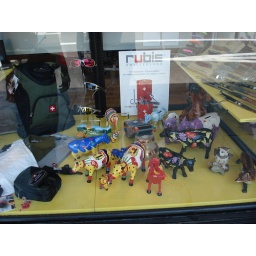
cattle in the geneve window